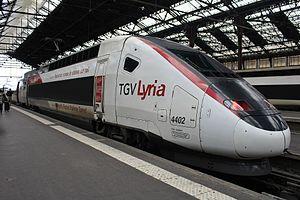
TGV Lyria dans le hall 1 de la gare de Lyon à Paris.
Lyria est une entreprise de transport ferroviaire qui gère les liaisons en TGV entre la France et la Suisse. Légalement, ce n'est pas une entreprise ferroviaire dans la mesure où elle ne possède ni licence ni certificat de sécurité.